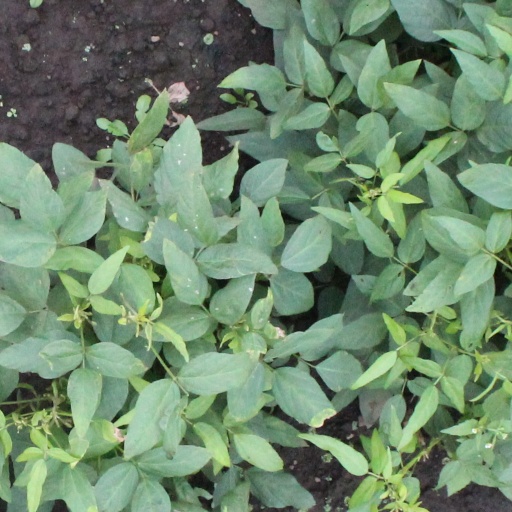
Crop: soybean